Ivar of Limerick

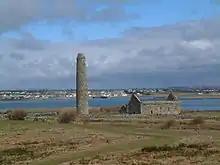
Ruins of the Scattery Island Cathedral, the exact place of Ivar's death.

Possibly in retaliation for instigating the betrayal and killing of Mathgamain the year before, Ivar and two of his sons, Amlaíb Cú Allaidh (Olaf the "wild hound") and Dubcenn ("dark head"), were killed, apparently after being surprised, by Brian in 977 on Scattery Island, marking the end of an independent Norse Limerick, which lasted only a surprising fifty five years from the arrival of Tomrair mac Ailchi in 922. At his death in 977, the generally reliable Annals of Inisfallen actually style Ivar "rí Gall" or simply "King of the Foreigners", a fairly rare style otherwise reserved for the Kings of Dublin, thus perhaps lending at least some weight to the claims of the author of the "Cogad" that this was a person of special authority in some domain.